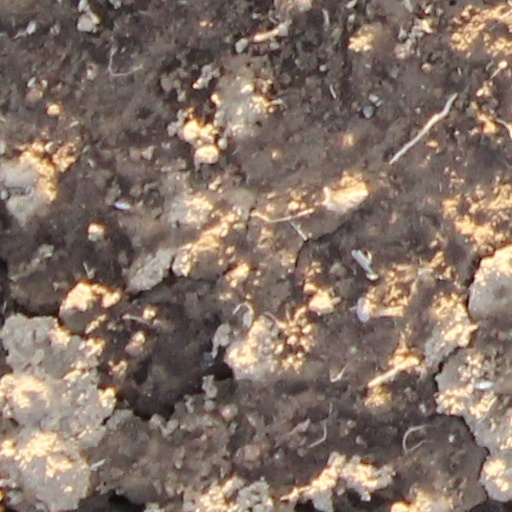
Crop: wheat